2nd (City of London) Battalion, London Regiment (Royal Fusiliers)

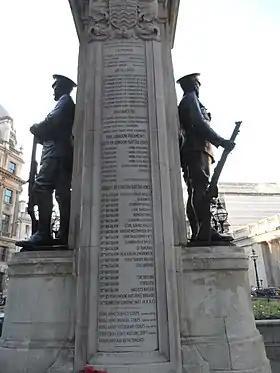
The battalion on the London Troops Memorial in the City of London

The battered 173rd Bde was not involved with the rest of the division in the First Battle of Villers-Bretonneux, but took over the front line in Hangard Wood on 17 April and was in position when the German Second Army launched the Second Battle of Villers-Bretonneux on 24 April. 2/2nd Londons were in the centre of the brigade, with three companies in line and C Company in support, tasked with counter-attacking any enemy penetration between the posts of the front line. Warned by a German deserter, the battalion was on full alert when the German bombardment opened at 04.00. It was heavy and accurate, and with a high proportion of gas shells it caused heavy casualties. The German infantry advanced at 06.00 out of the mist and the three companies in front successfully held them off. However, the neighbouring 2/4th Londons had been forced back by six German A7V tanks, which then worked round behind D Company of 2/2nd Londons. British tanks soon arrived and drove them off, but German infantry had got round that battalion's open flank and were working their way down the support line. At 07.00 Lt-Col Miller sent forward C Company, carrying as much ammunition as they could, but the German infiltration continued until 8.30, when C Company reinforced by the 2/10th Londons formed a defensive flank. However, the mist cleared at about 09.00, and German troops that had captured the high ground north of Hangard Wood now had excellent observation over the battalion's positions. Their enfilade fire forced the battalion back to the line of the Hangard road. The British line was finally stabilised about 11.30, and companies of 2/2nd and 2/10th Londons were attempting to regain Hangard Wood. Later a concentration of German infantry and tanks was broken up by artillery fire called down by A Company. A larger counter-attack was carried out that night by 9th Londons, with the remnants of 2/2nd attached; it recaptured most of Hangard Wood. The 2/2nd Battalion's casualties had been very heavy: 1 officer and 29 ORs killed, 3 officers and 127 ORs wounded, 8 officers and 301 ORs missing. D Company, with most of the battalion's original members, was wiped out, mostly captured in the front line outposts. The battalion remained in the line until 25 April, but was not engaged again.